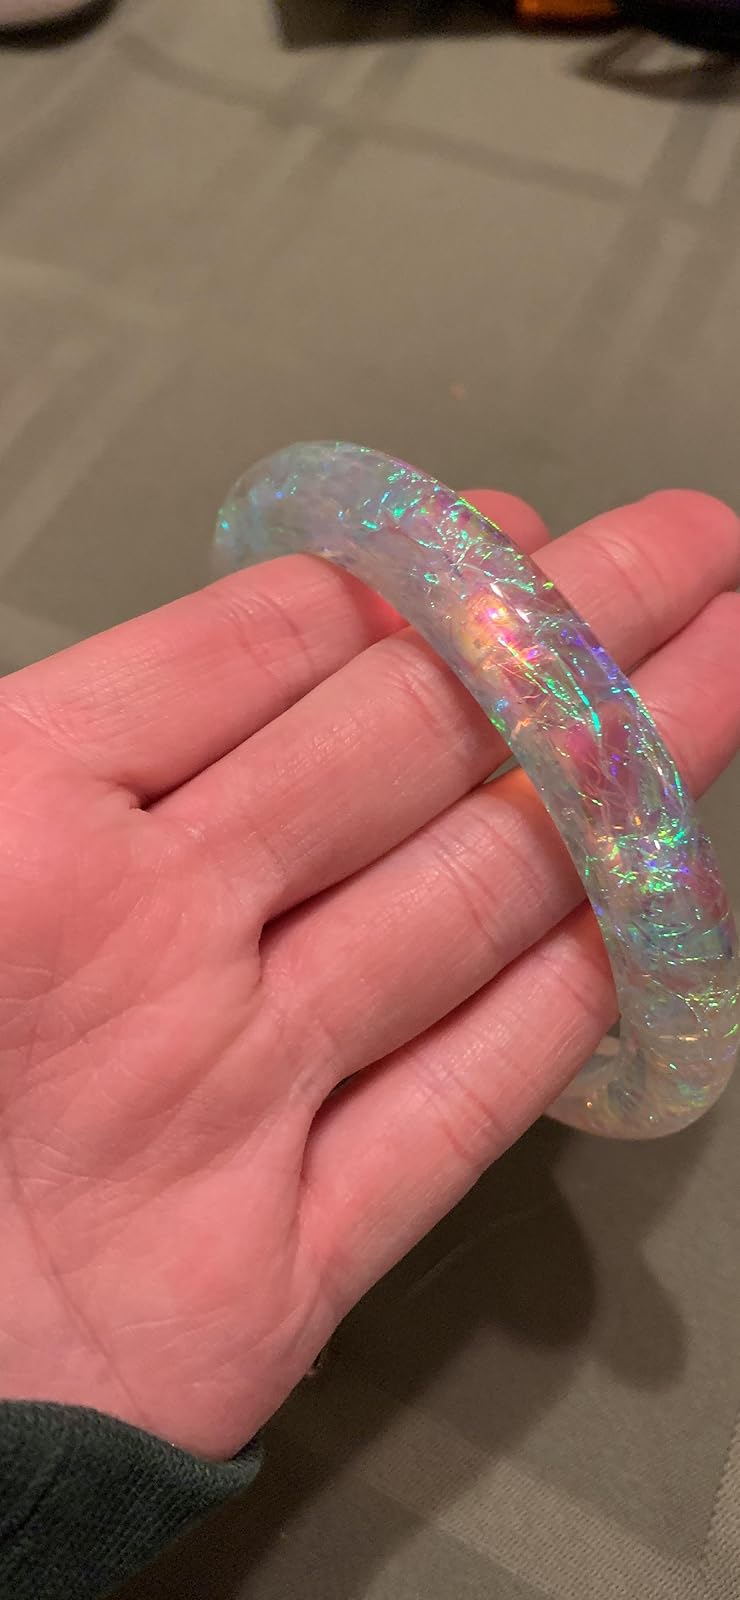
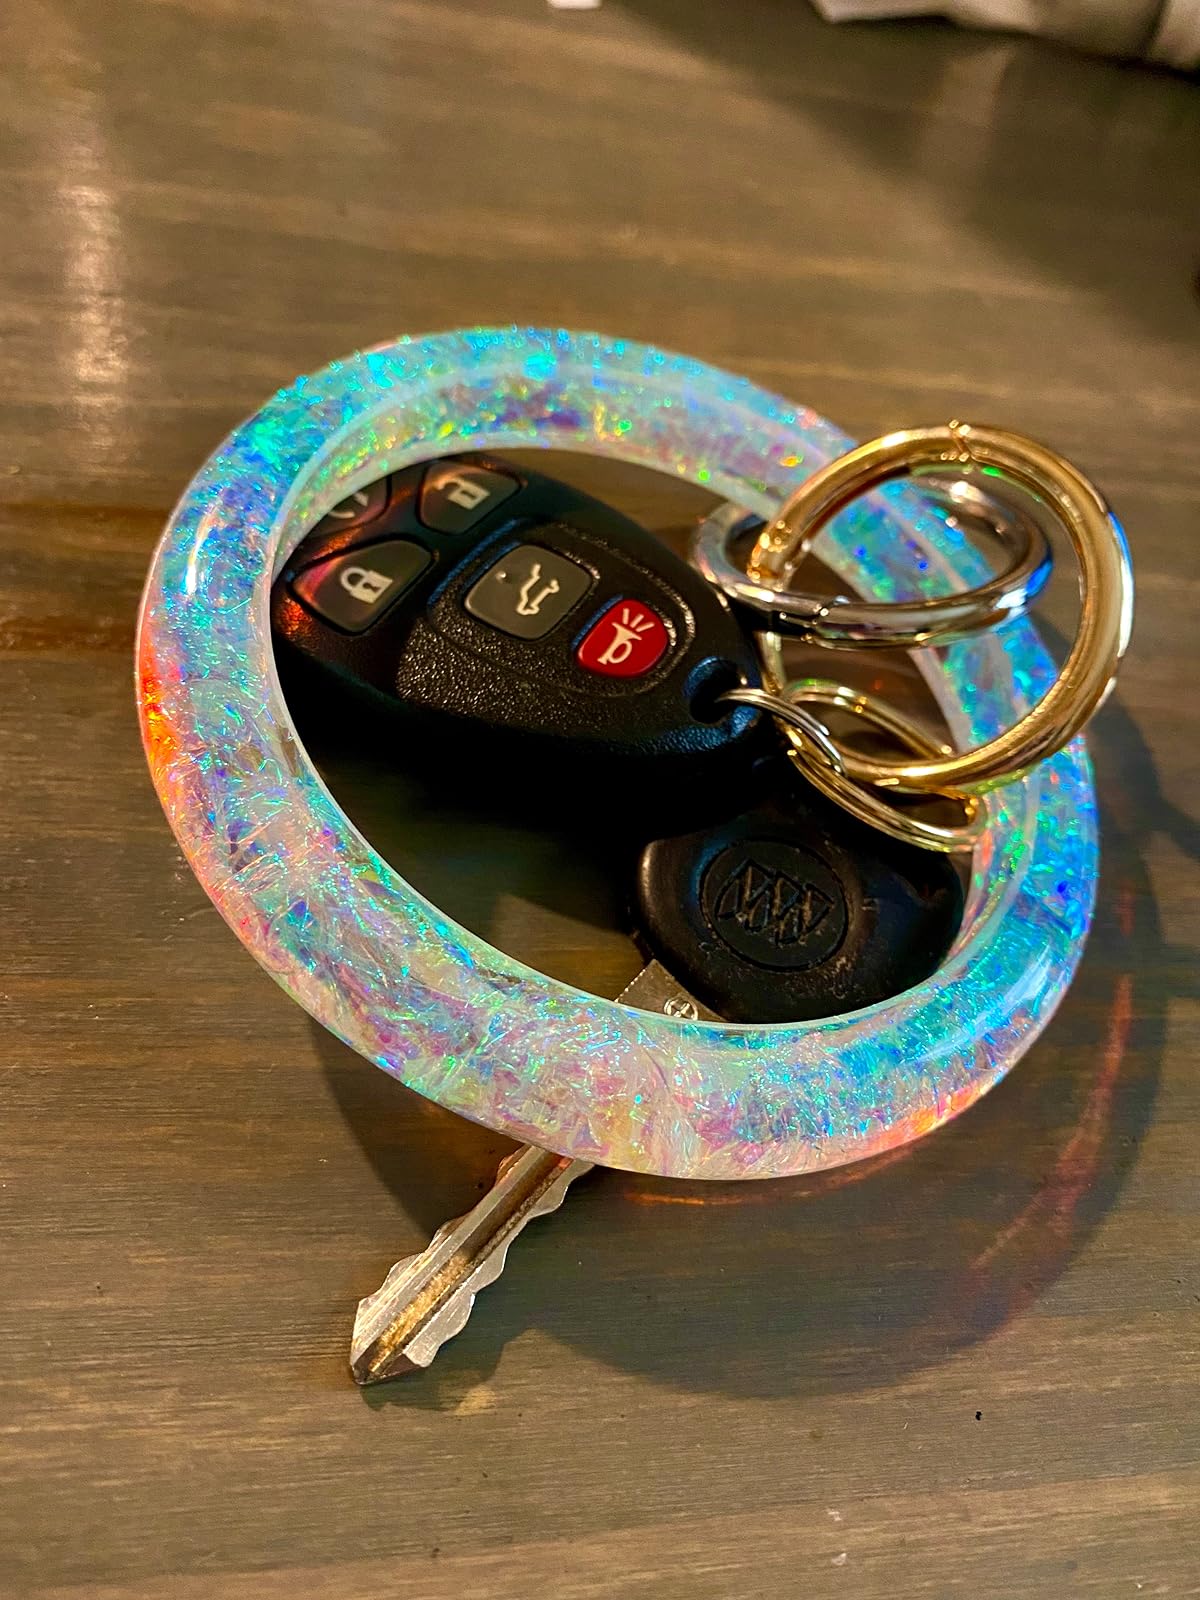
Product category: accessories_keychain
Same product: yes